Ankita Raina

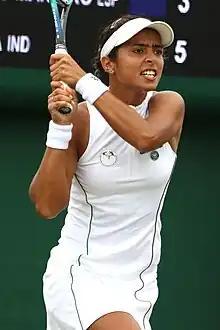
Raina at the 2023 Wimbledon Championships

Ankita Raina (born 11 January 1993) is an Indian tennis player. Since 2018, she has regularly been India's number one female player in singles and doubles.